Crimmitschau station

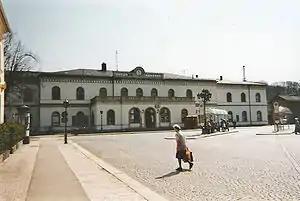
Front view of the station when it was still in use

Work started on the Leipzig–Hof railway in 1841 and Crimmitschau already had a simple station with the opening of the 28.73 km-long Altenburg–Crimmitschau section on 15 March 1844. The Leipzig–Hof line was completed in 1851. A new station building was opened in 1873, which is characterised by its impressive architectural style. It is still used for housing railway workers and part of the building is used as a restaurant.